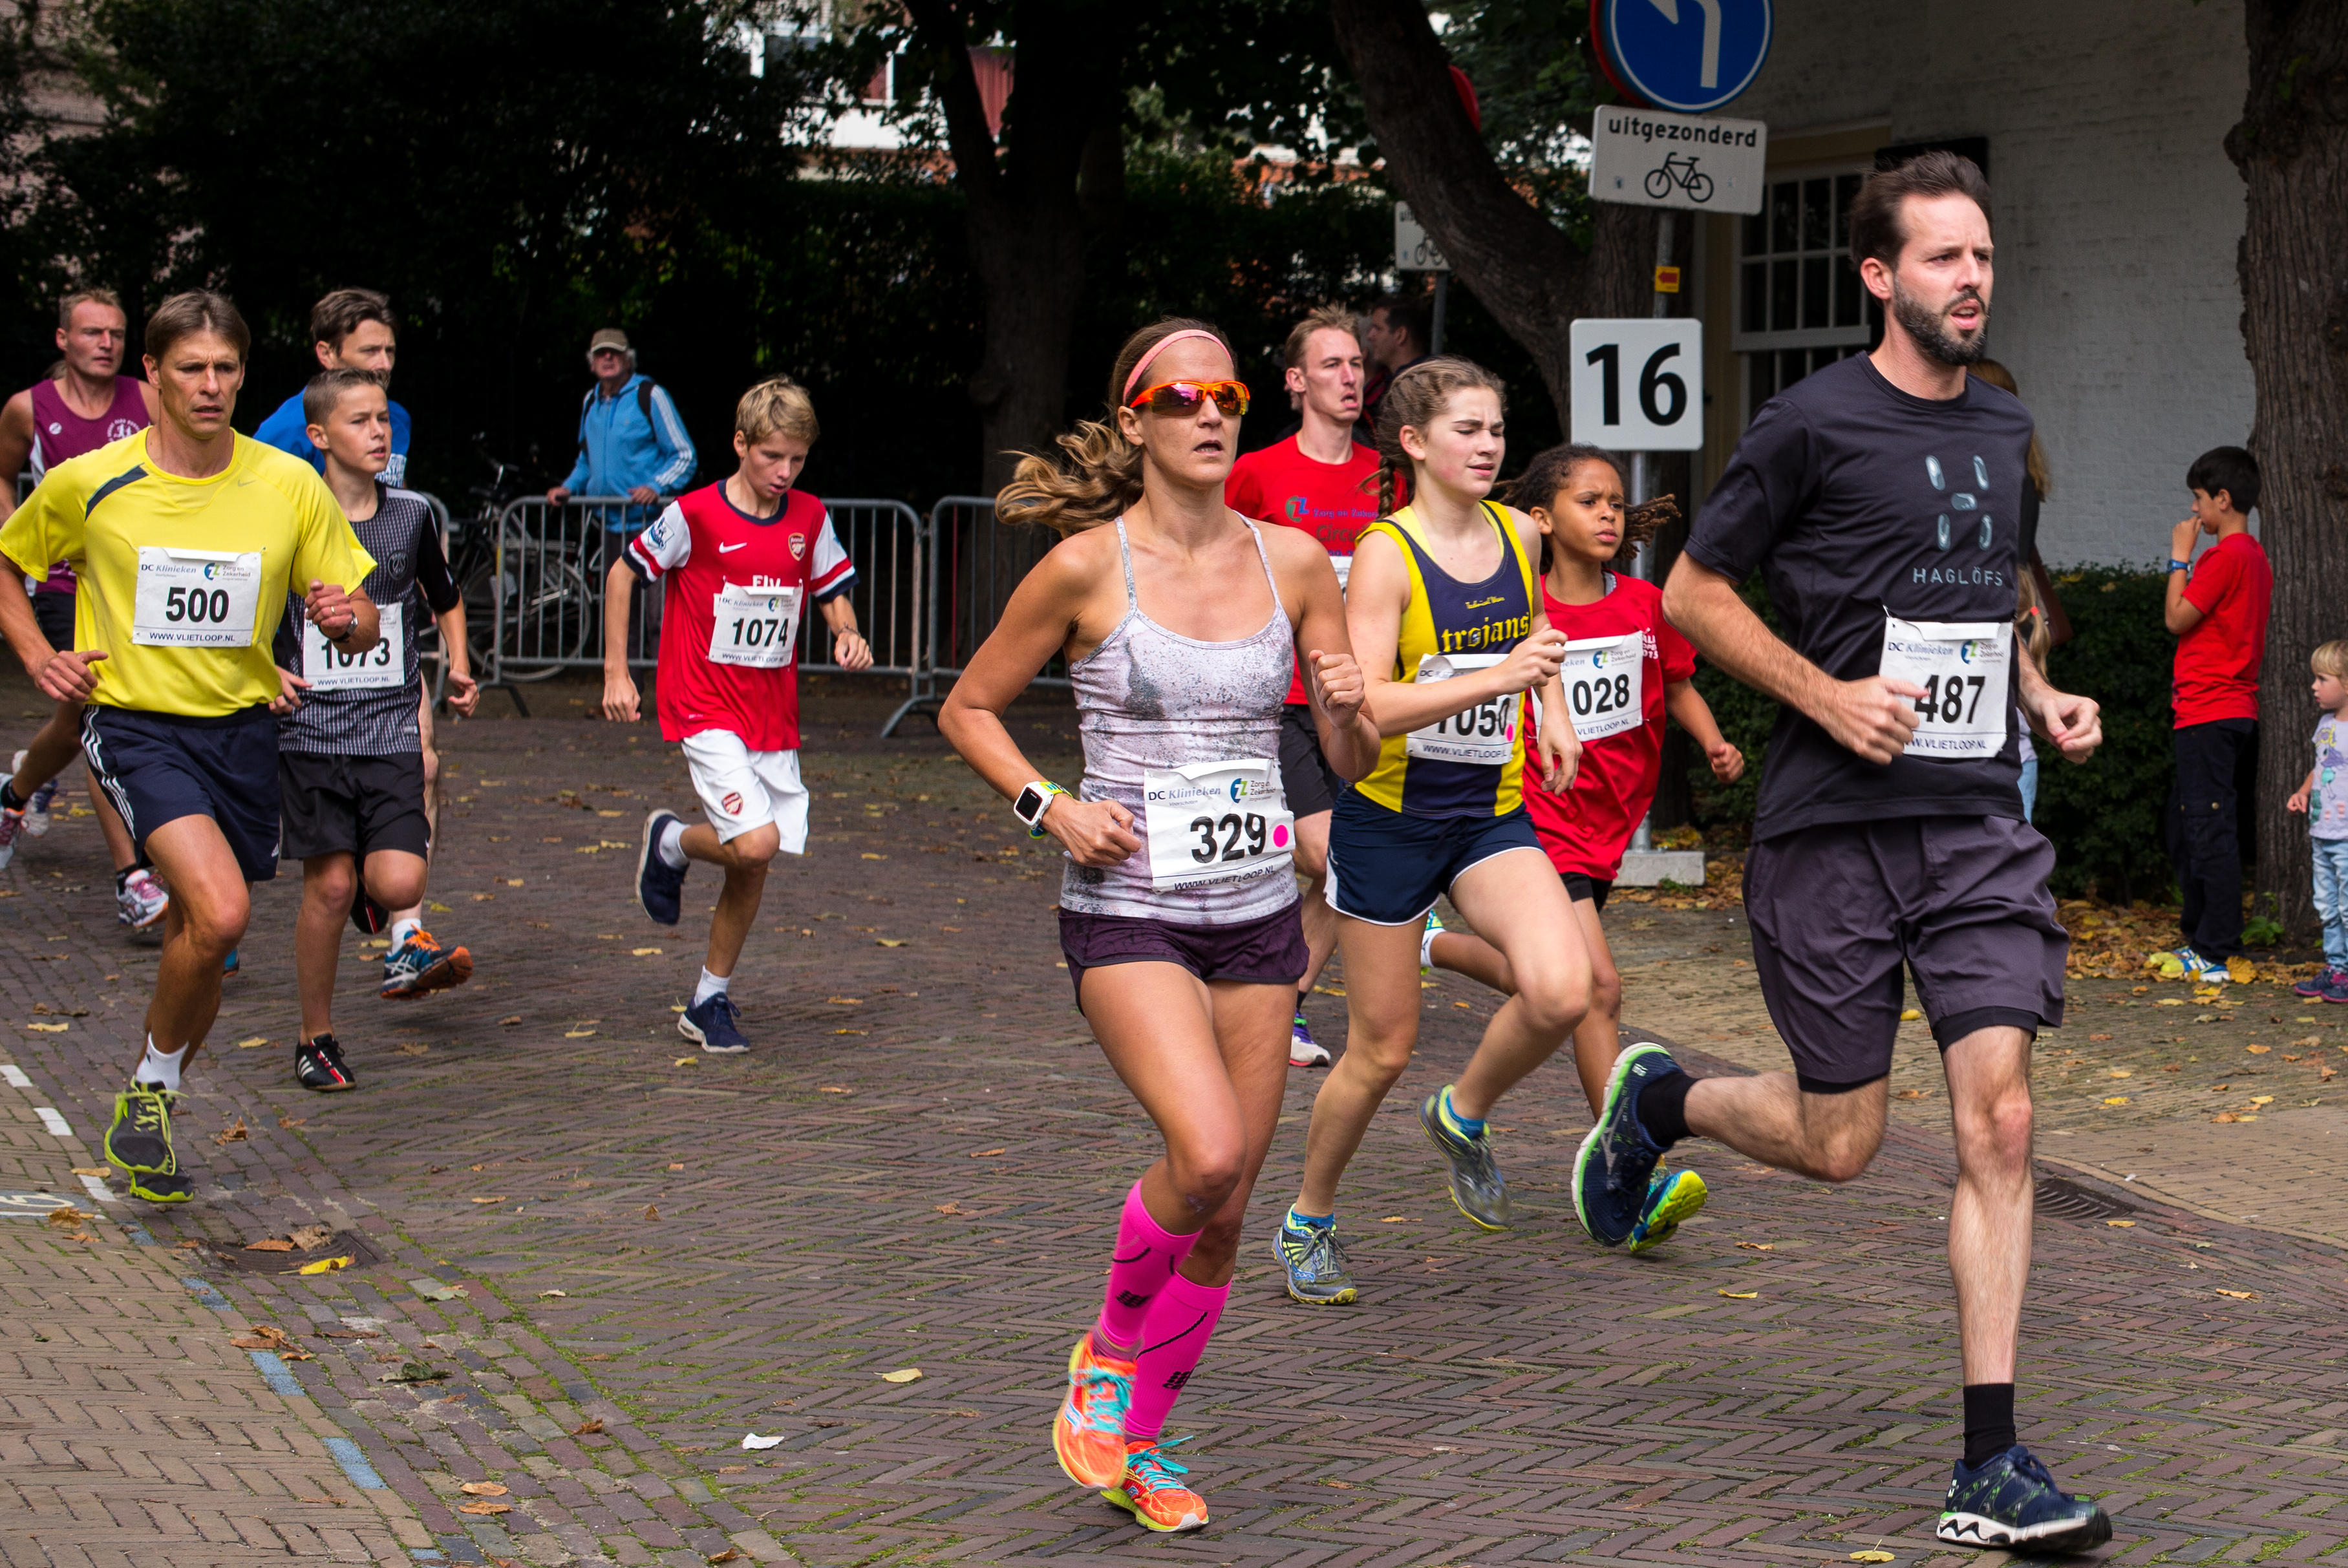
person, sport, running, run, country, recreation, europe, high, runner, cross, race, competition, holland, hague, netherlands, girls, marathon, m, american, sports, dutch, boys, 50, school, runners, endurance, leica, 240, summilux, varsity, athletics, loopen, physical exercise, outdoor recreation, human action, individual sports, ultramarathon, duathlon, track and field athletics, long distance running, cross country running, half marathon, middle distance running